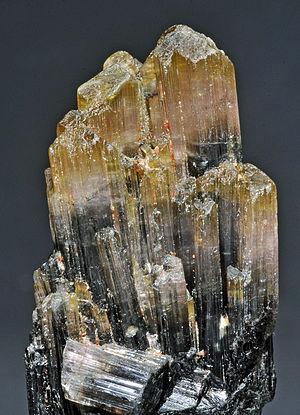
cristaux de tourmaline var. elbaïte